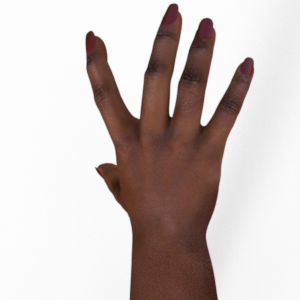
Label: paper